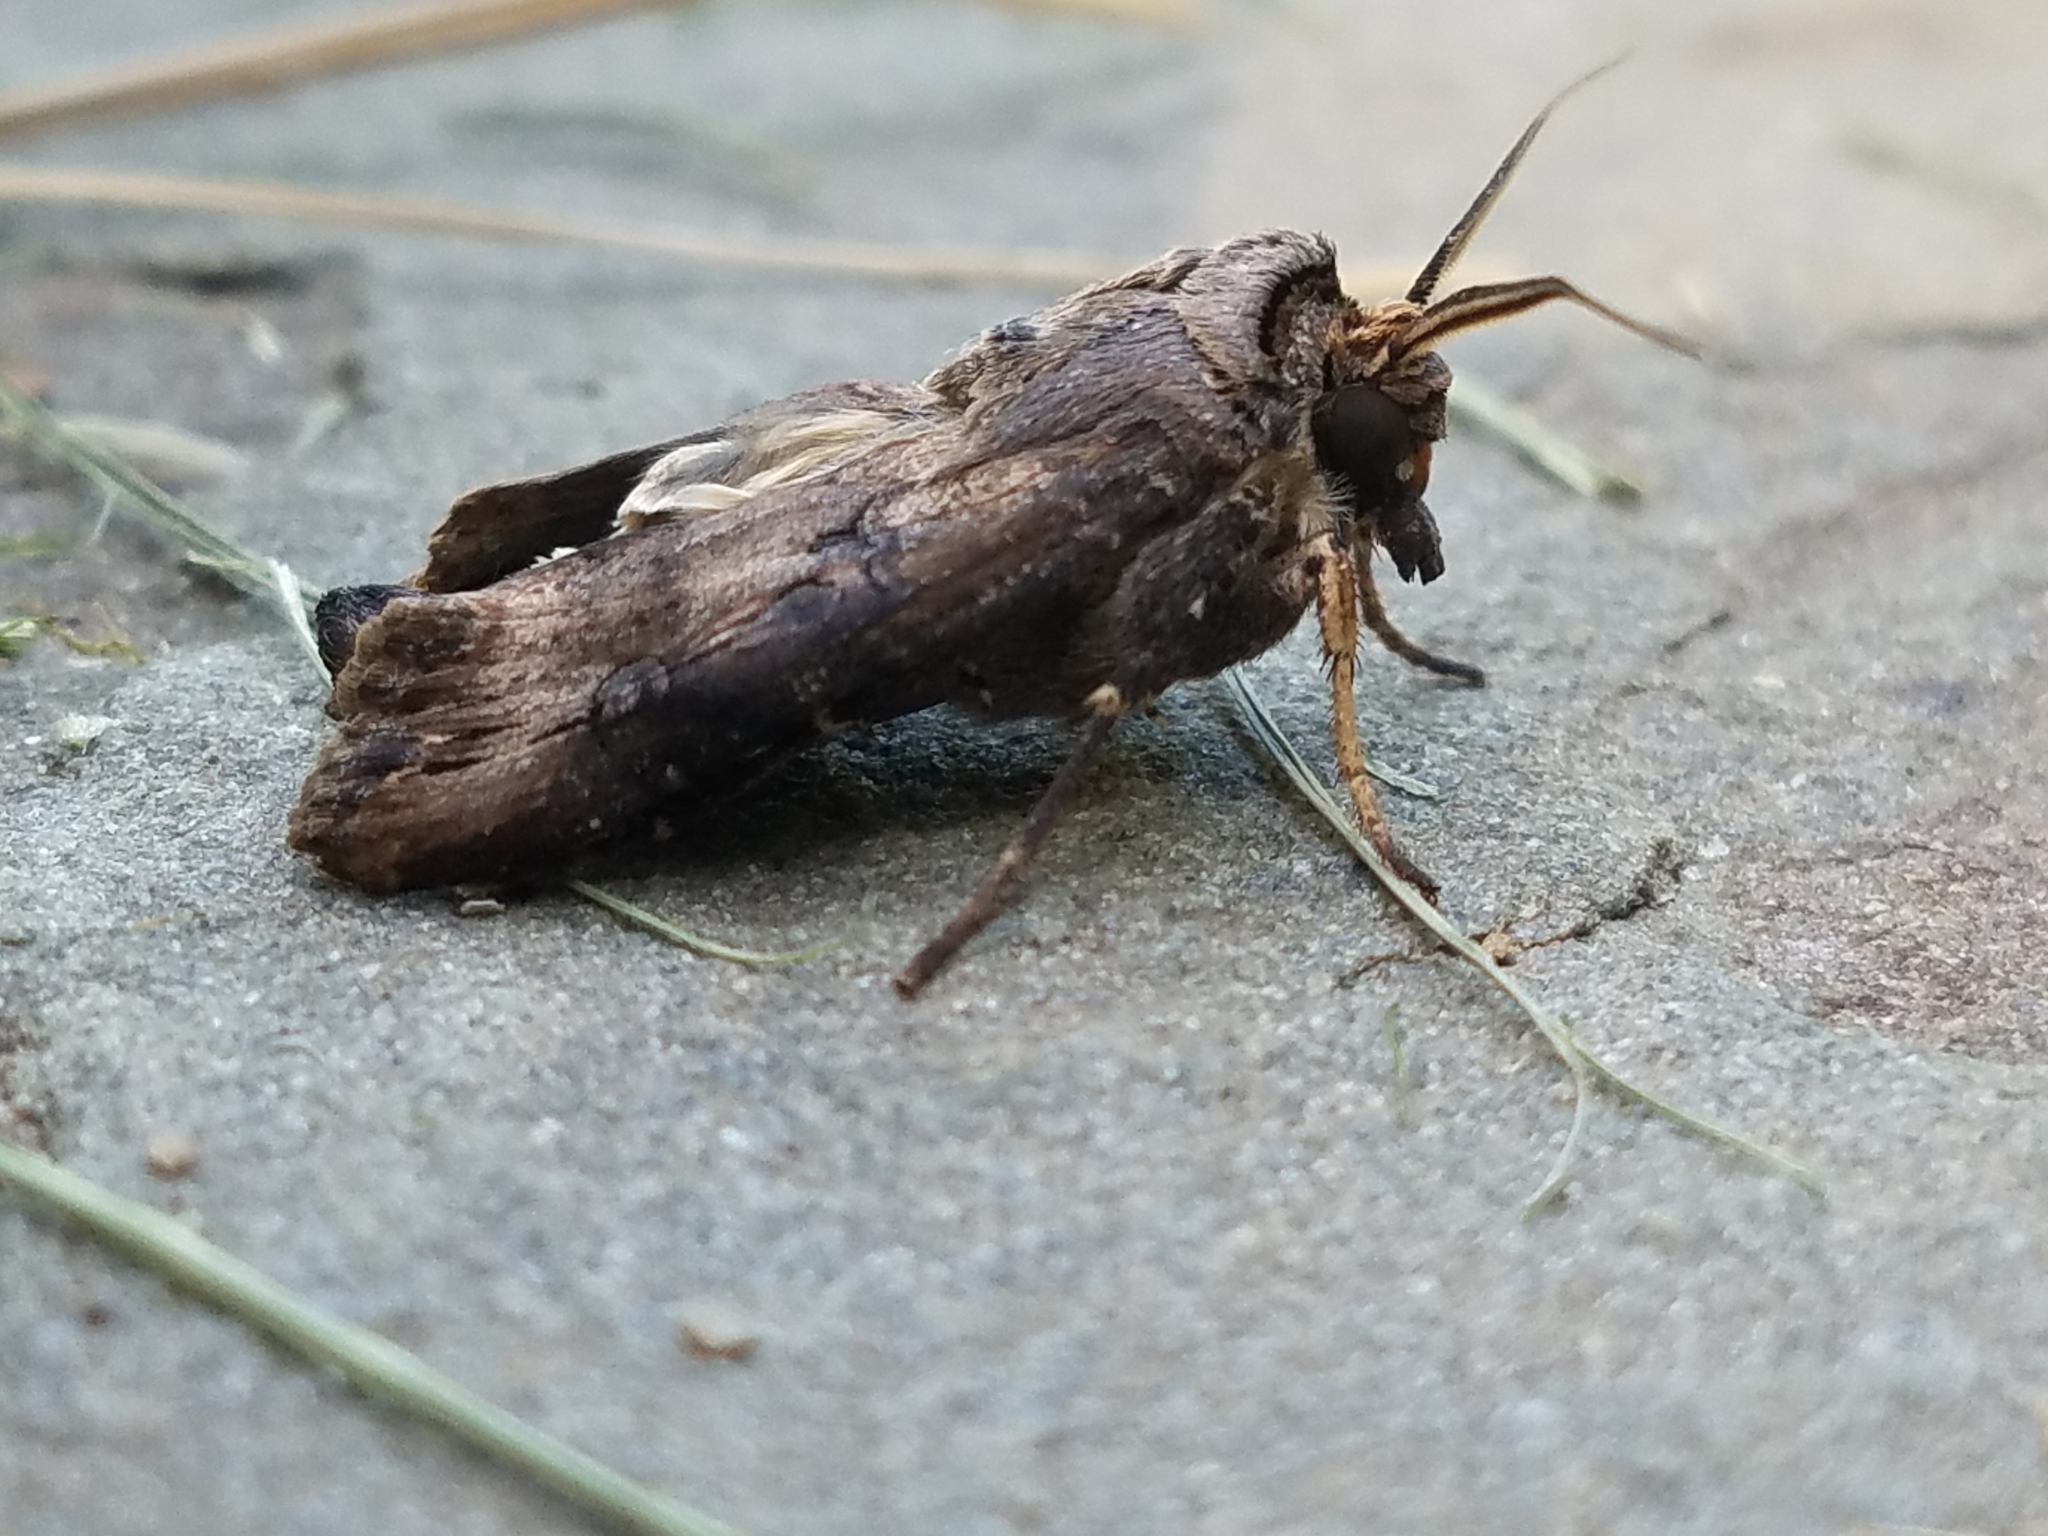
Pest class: cutworms